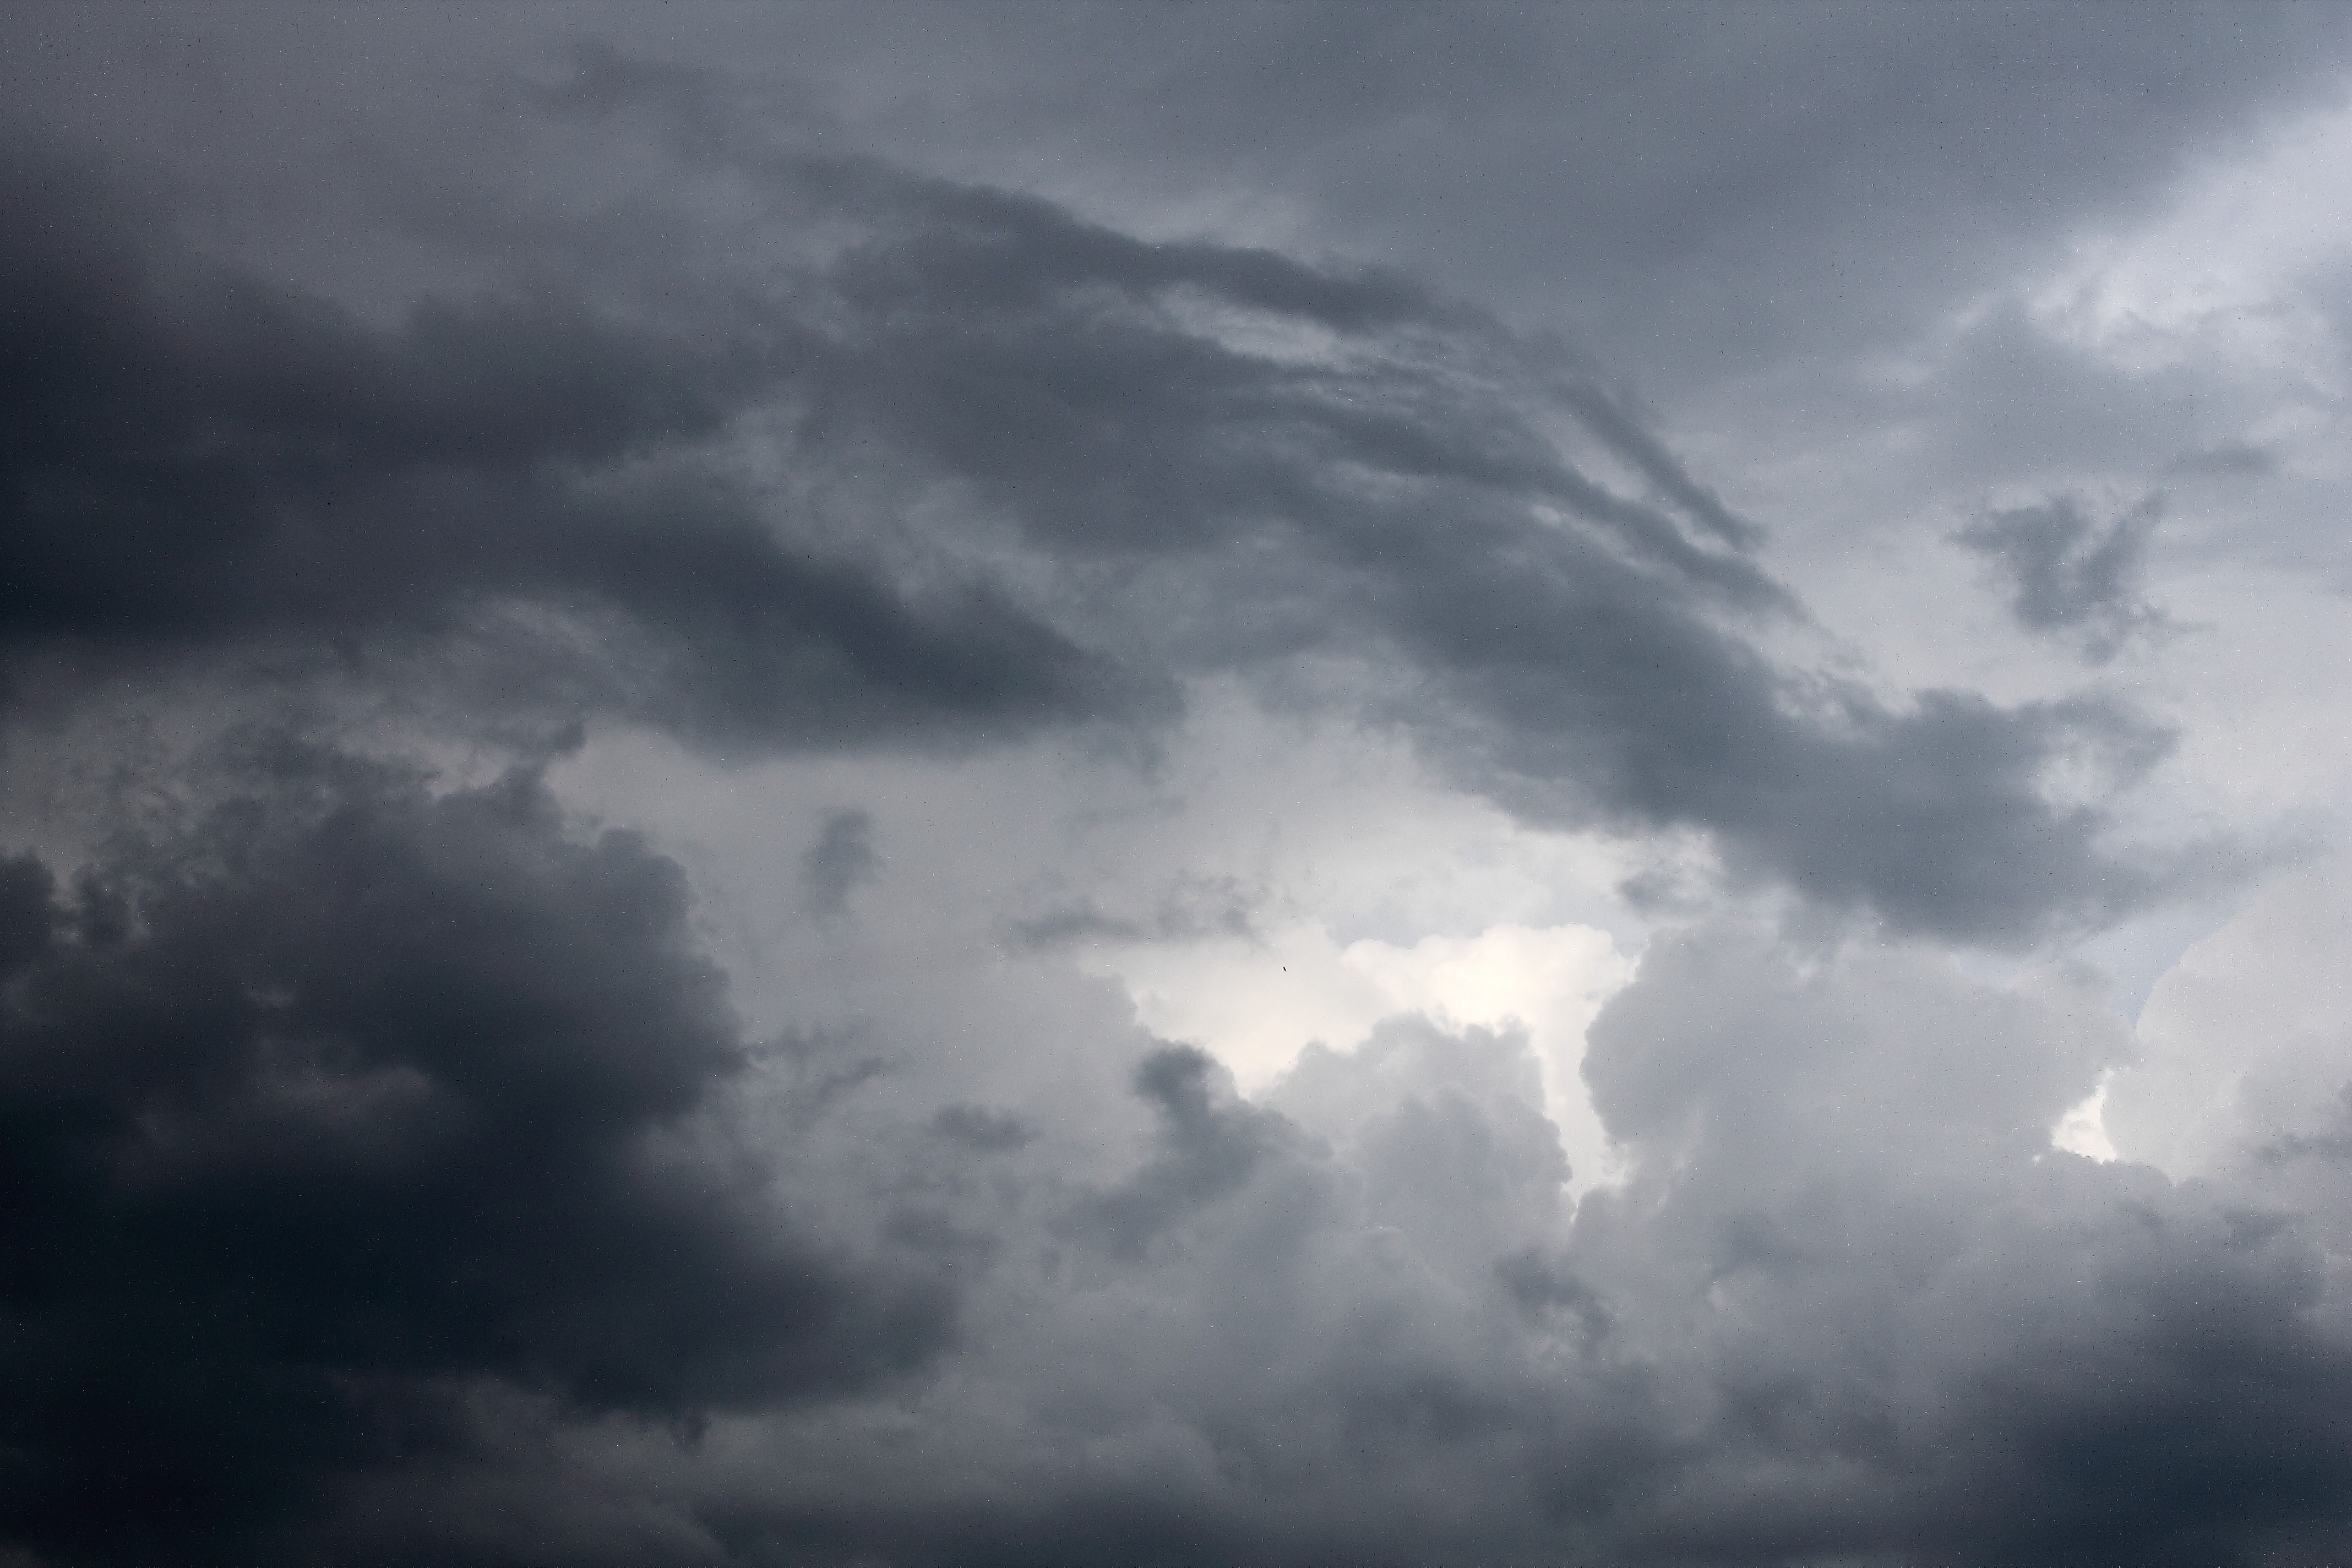
nature, cloud, sky, rain, view, atmosphere, dark, weather, storm, cumulus, thunder, clouds, thunderstorm, the background, phenomenon, dark clouds, after the storm, meteorological phenomenon